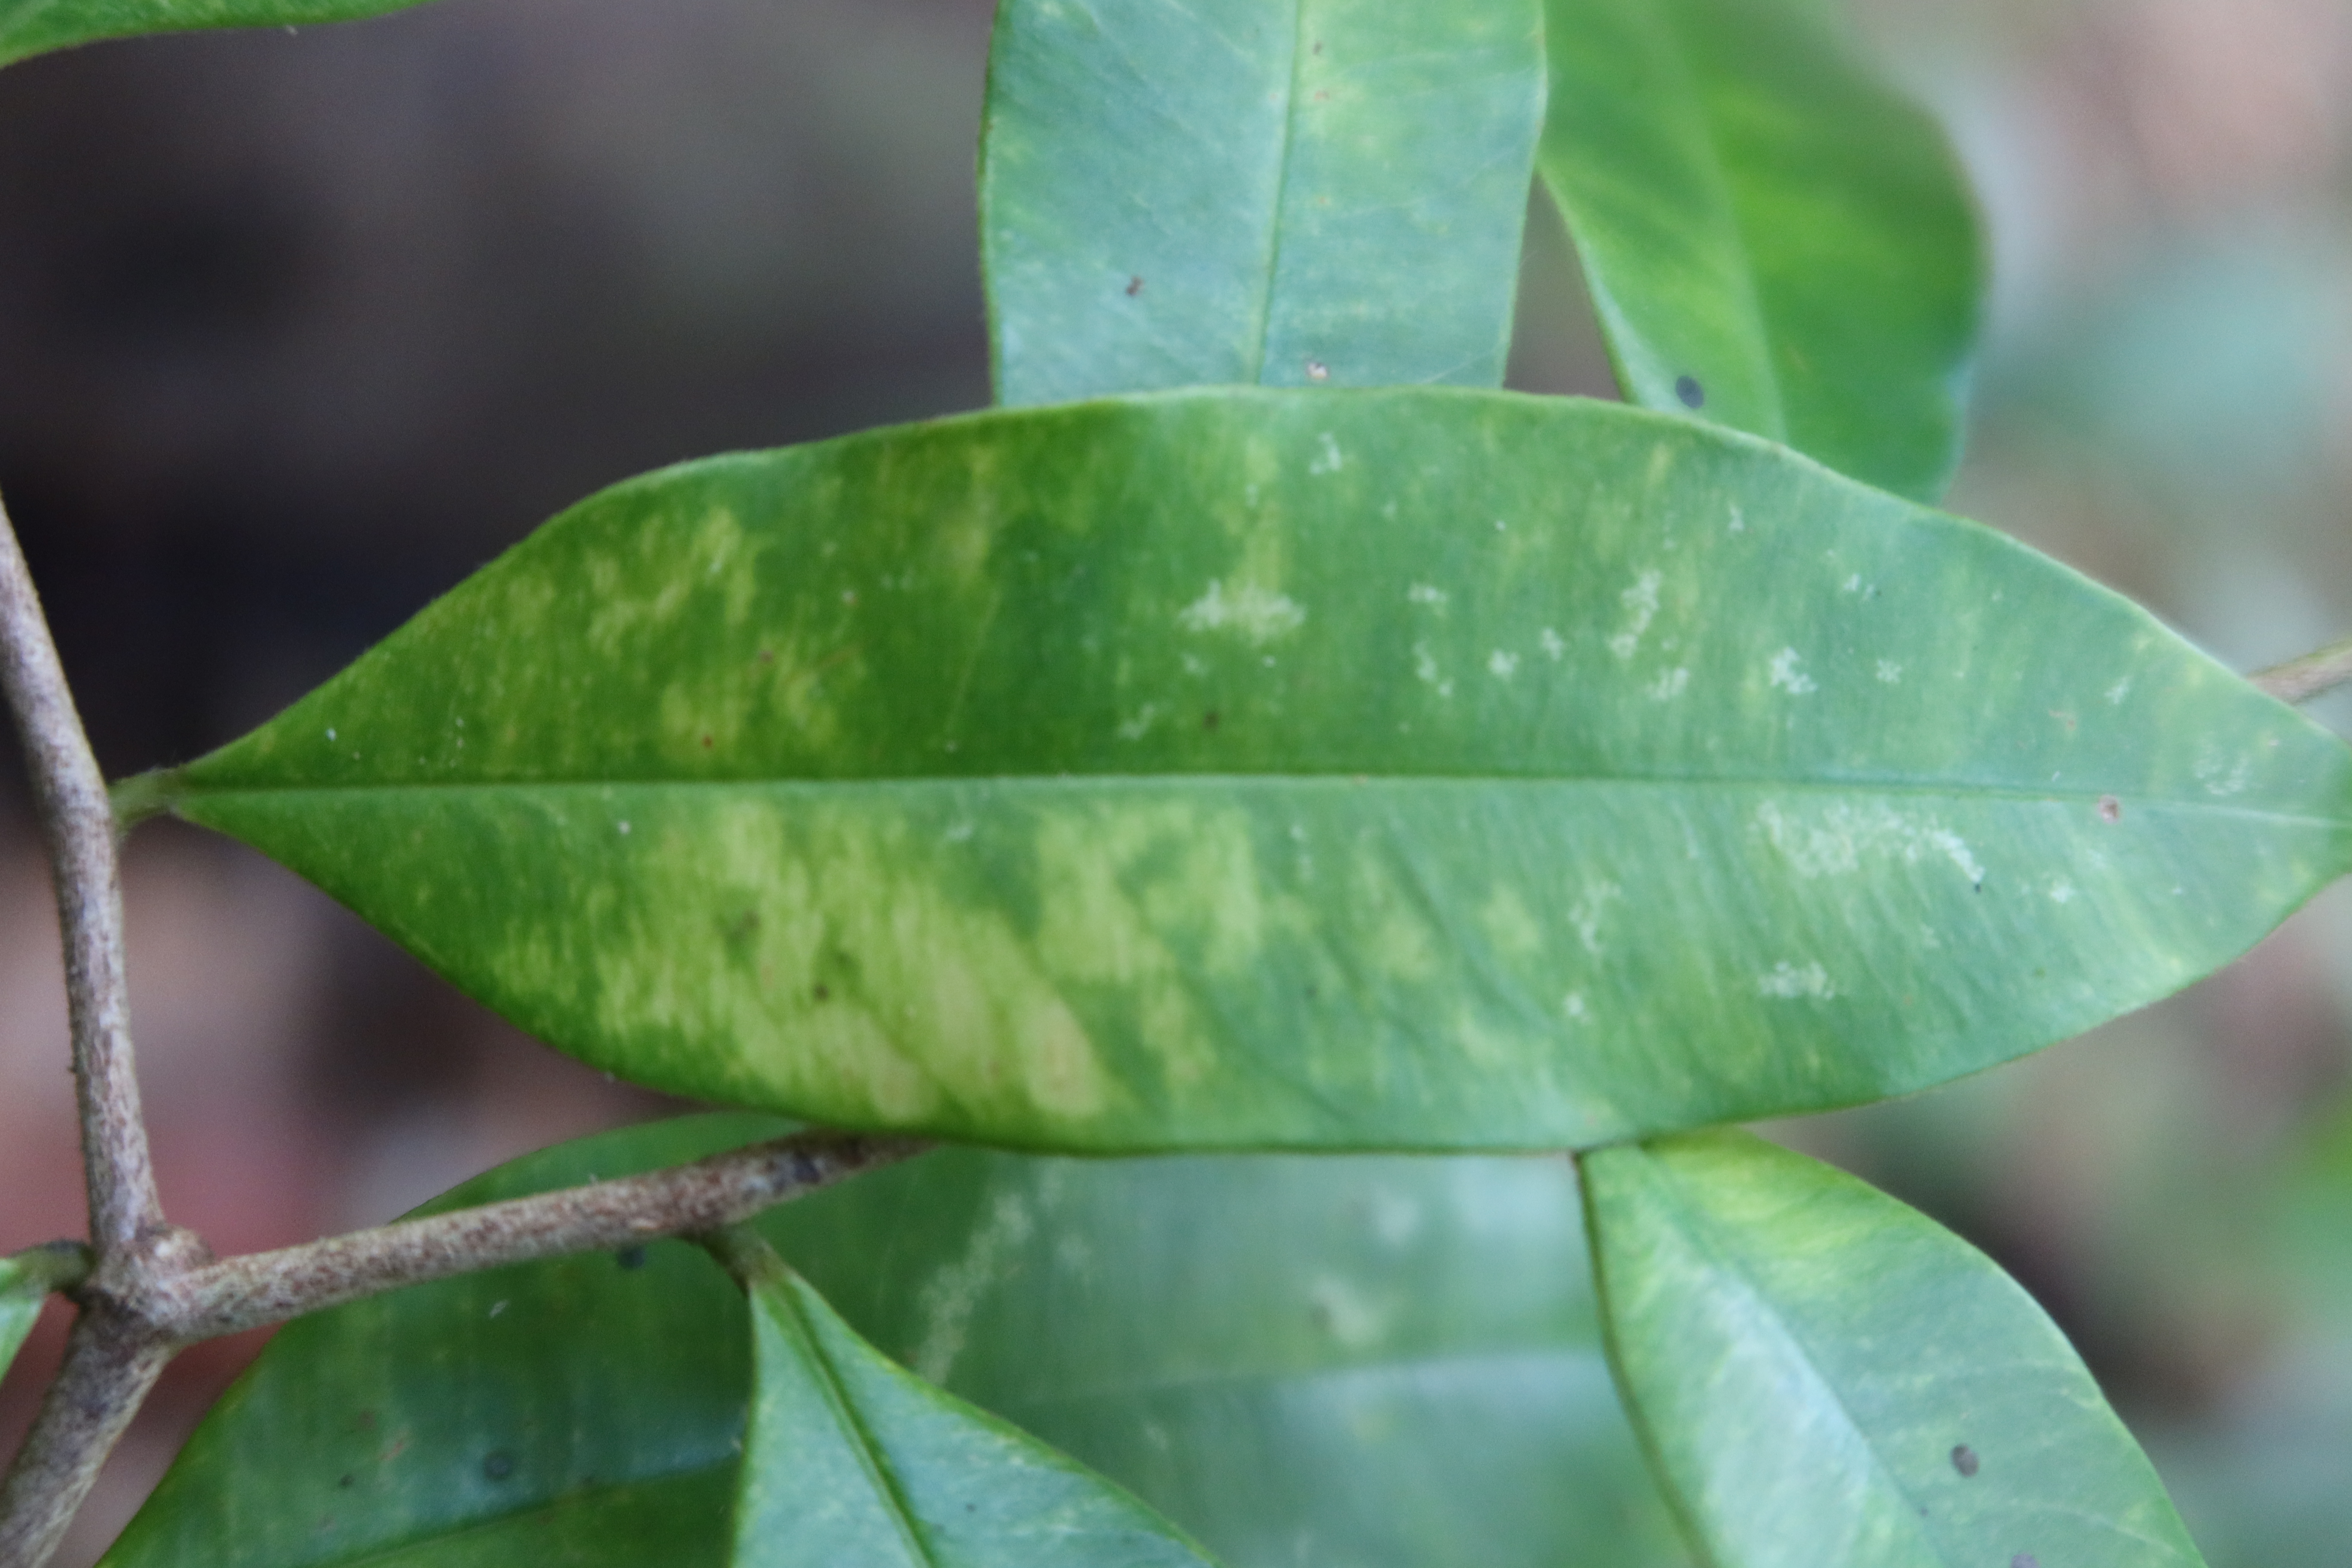
Label: Downy mildew